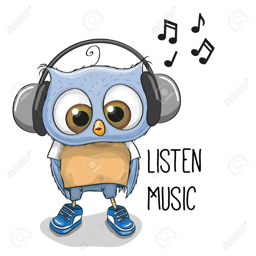
person with headphones on a white background stock vector